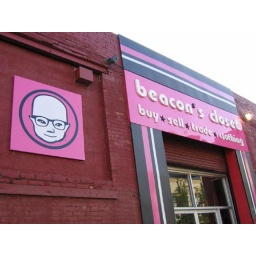
you can lots of people walking around with beacon's pink plastic bags.